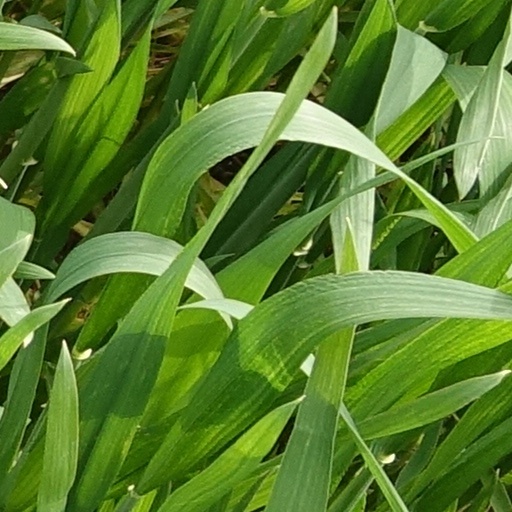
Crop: wheat